Charlestown Bridge

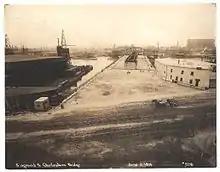
The Charlestown Bridge under construction in 1899

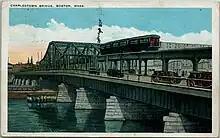
The North Washington Street Bridge in 1929, showing both automotive and elevated railway traffic

The first government-sanctioned ferry crossing of the Charles was chartered at this location in the 1630s. It was operated by various individuals until it was given to Harvard College "in perpetuity" in 1640, to support the college financially. In 1640, the Massachusetts General Court granted Harvard College the revenue from the Boston-Charlestown ferry to help support the institution. The Harvard Corporation in its capacity managed the Charlestown ferry from the 1640s until 1785, and after the completion of the Charles River Bridge in 1785.